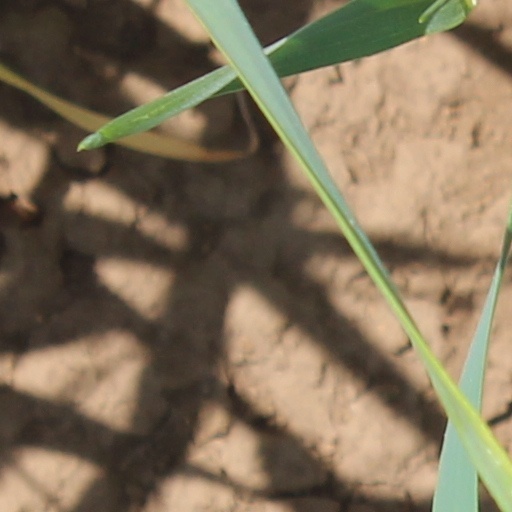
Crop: wheat